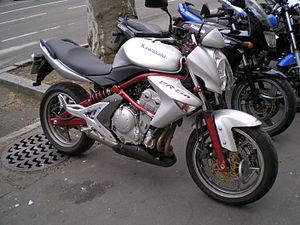
La Kawasaki ER-6 est une moto produite par le constructeur japonais Kawasaki.
Kawasaki Heavy Industries, Ltd. est une multinationale japonaise spécialisée dans la fabrication de motos, d'équipements lourds, d'engins militaires, la construction aérospatiale, la construction ferroviaire et les chantiers navals. L'entreprise est également présente dans la robotique industrielle et les le secteur de l'énergie.